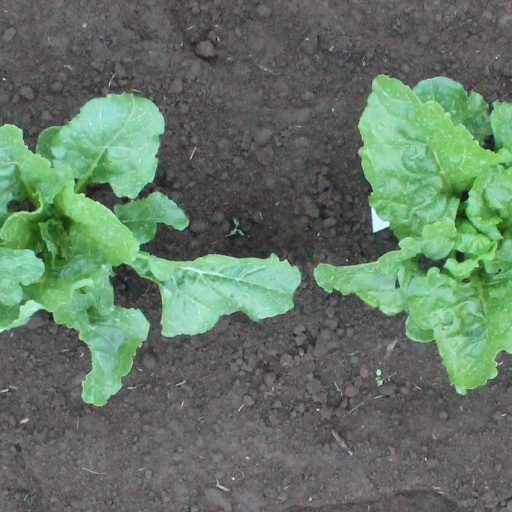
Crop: sugar beet